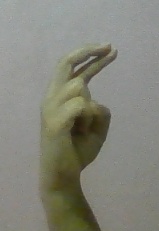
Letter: zay